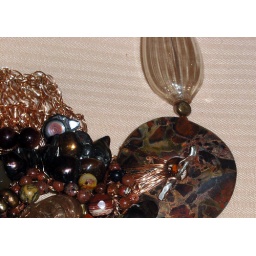
big crochet necklace in fall colors tiger eye venetian glass and poppy toggle detail closed